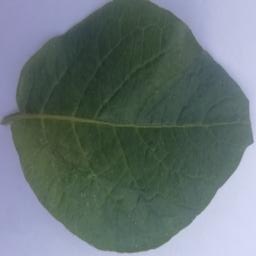
Etiqueta: Sana